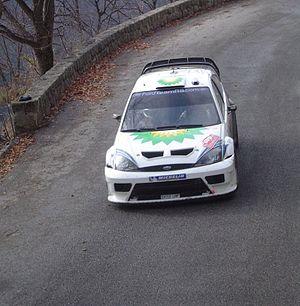
Equipage Duval - Prevot au rallye de Monte-Carlo 2004
François Duval, né à Chimay le 18 novembre 1980, est un pilote de rallye belge présent en compétition entre 2000 et 2010.